Shinkawabashi Station

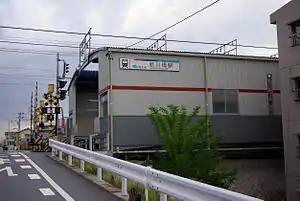
Shinkawabashi Station in April 2009

Shinkawabashi Station is served by the Meitetsu Nagoya Main Line, and is located 72.8 kilometers from the starting point of the line at .